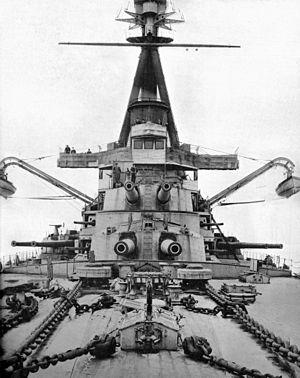
L'idée de tourelles superposées consiste à localiser deux tourelles en ligne, l'une derrière l'autre, mais avec la seconde tourelle située au-dessus de la première de telle sorte que la seconde tourelle puisse tirer au-dessus de la première. Cette configuration signifie que les deux tourelles situées à l’avant ou l’arrière pourraient tirer sur toute cible dans leur secteur, même lorsque la cible était dans le même plan vertical que les tourelles.
Le Minas Geraes, ou Minas Gerais selon les sources, est un cuirassé dreadnought de la marine brésilienne. Nommé en l'honneur de l'État de Minas Gerais, le navire est mis sur cale en avril 1907 en tant que navire de tête de sa classe, faisant du Brésil le troisième pays à avoir un dreadnought en cours de construction et déclenchant une course navale aux armements entre le Brésil, l'Argentine et le Chili.
Une course à l’armement naval entre l'Argentine, le Brésil et le Chili, les pays les plus puissants et les plus riches d’Amérique du Sud, commença au début du XXᵉ siècle, lorsque le gouvernement brésilien commanda trois « dreadnoughts », de formidables cuirassés dont les capacités dépassaient de loin celles des anciens navires des marines du monde entier.